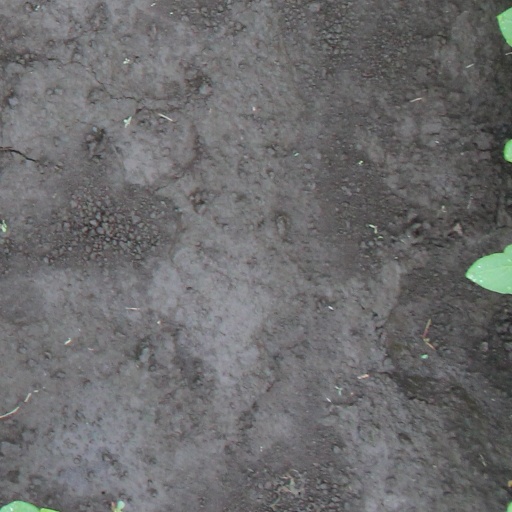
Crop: soybean